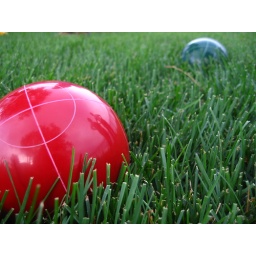
Bocce balls laying in the tall grass at my parents' house.